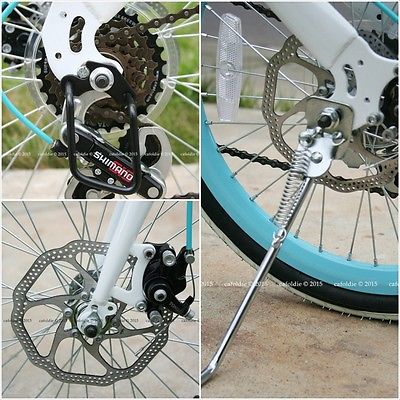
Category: bicycle